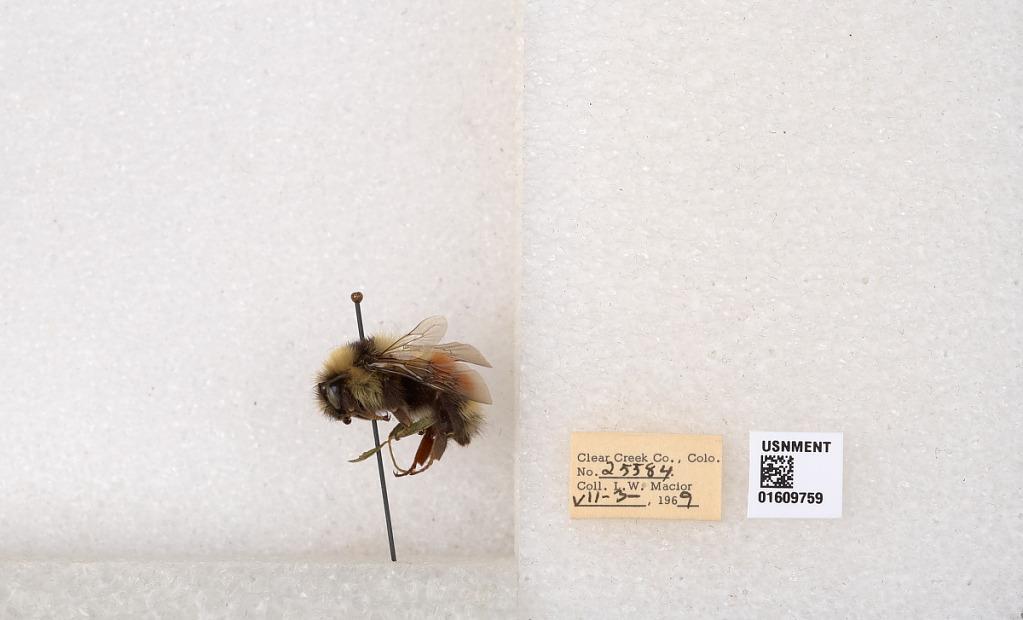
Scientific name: Bombus (Pyrobombus) sylvicola Kirby
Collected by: L. Macior
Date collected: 1969-7-3
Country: United States
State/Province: Colorado
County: Clear Creek
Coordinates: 39.6856, -105.645